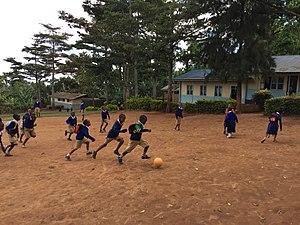
Le Kilimandjaro est une région du nord-est de la Tanzanie. Sa capitale est Moshi, située au pied du grand volcan Kilimandjaro, le plus haut sommet d'Afrique.